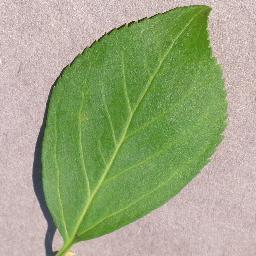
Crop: cherry
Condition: (including_sour)_healthy